Henri de Rigny

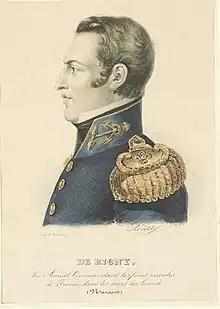
Henri de Rigny, Vice-Admiral, Commander of the naval forces of France, in the seas of the Levant (painted lithograph by Philéad Salvator Lévilly, National Historical Museum of Greece, Engraving Collection).

Marie Henri Daniel Gauthier, comte de Rigny (2 February 1782 – 6 November 1835) was the commander of the French squadron at the Battle of Navarino in the Greek War of Independence.